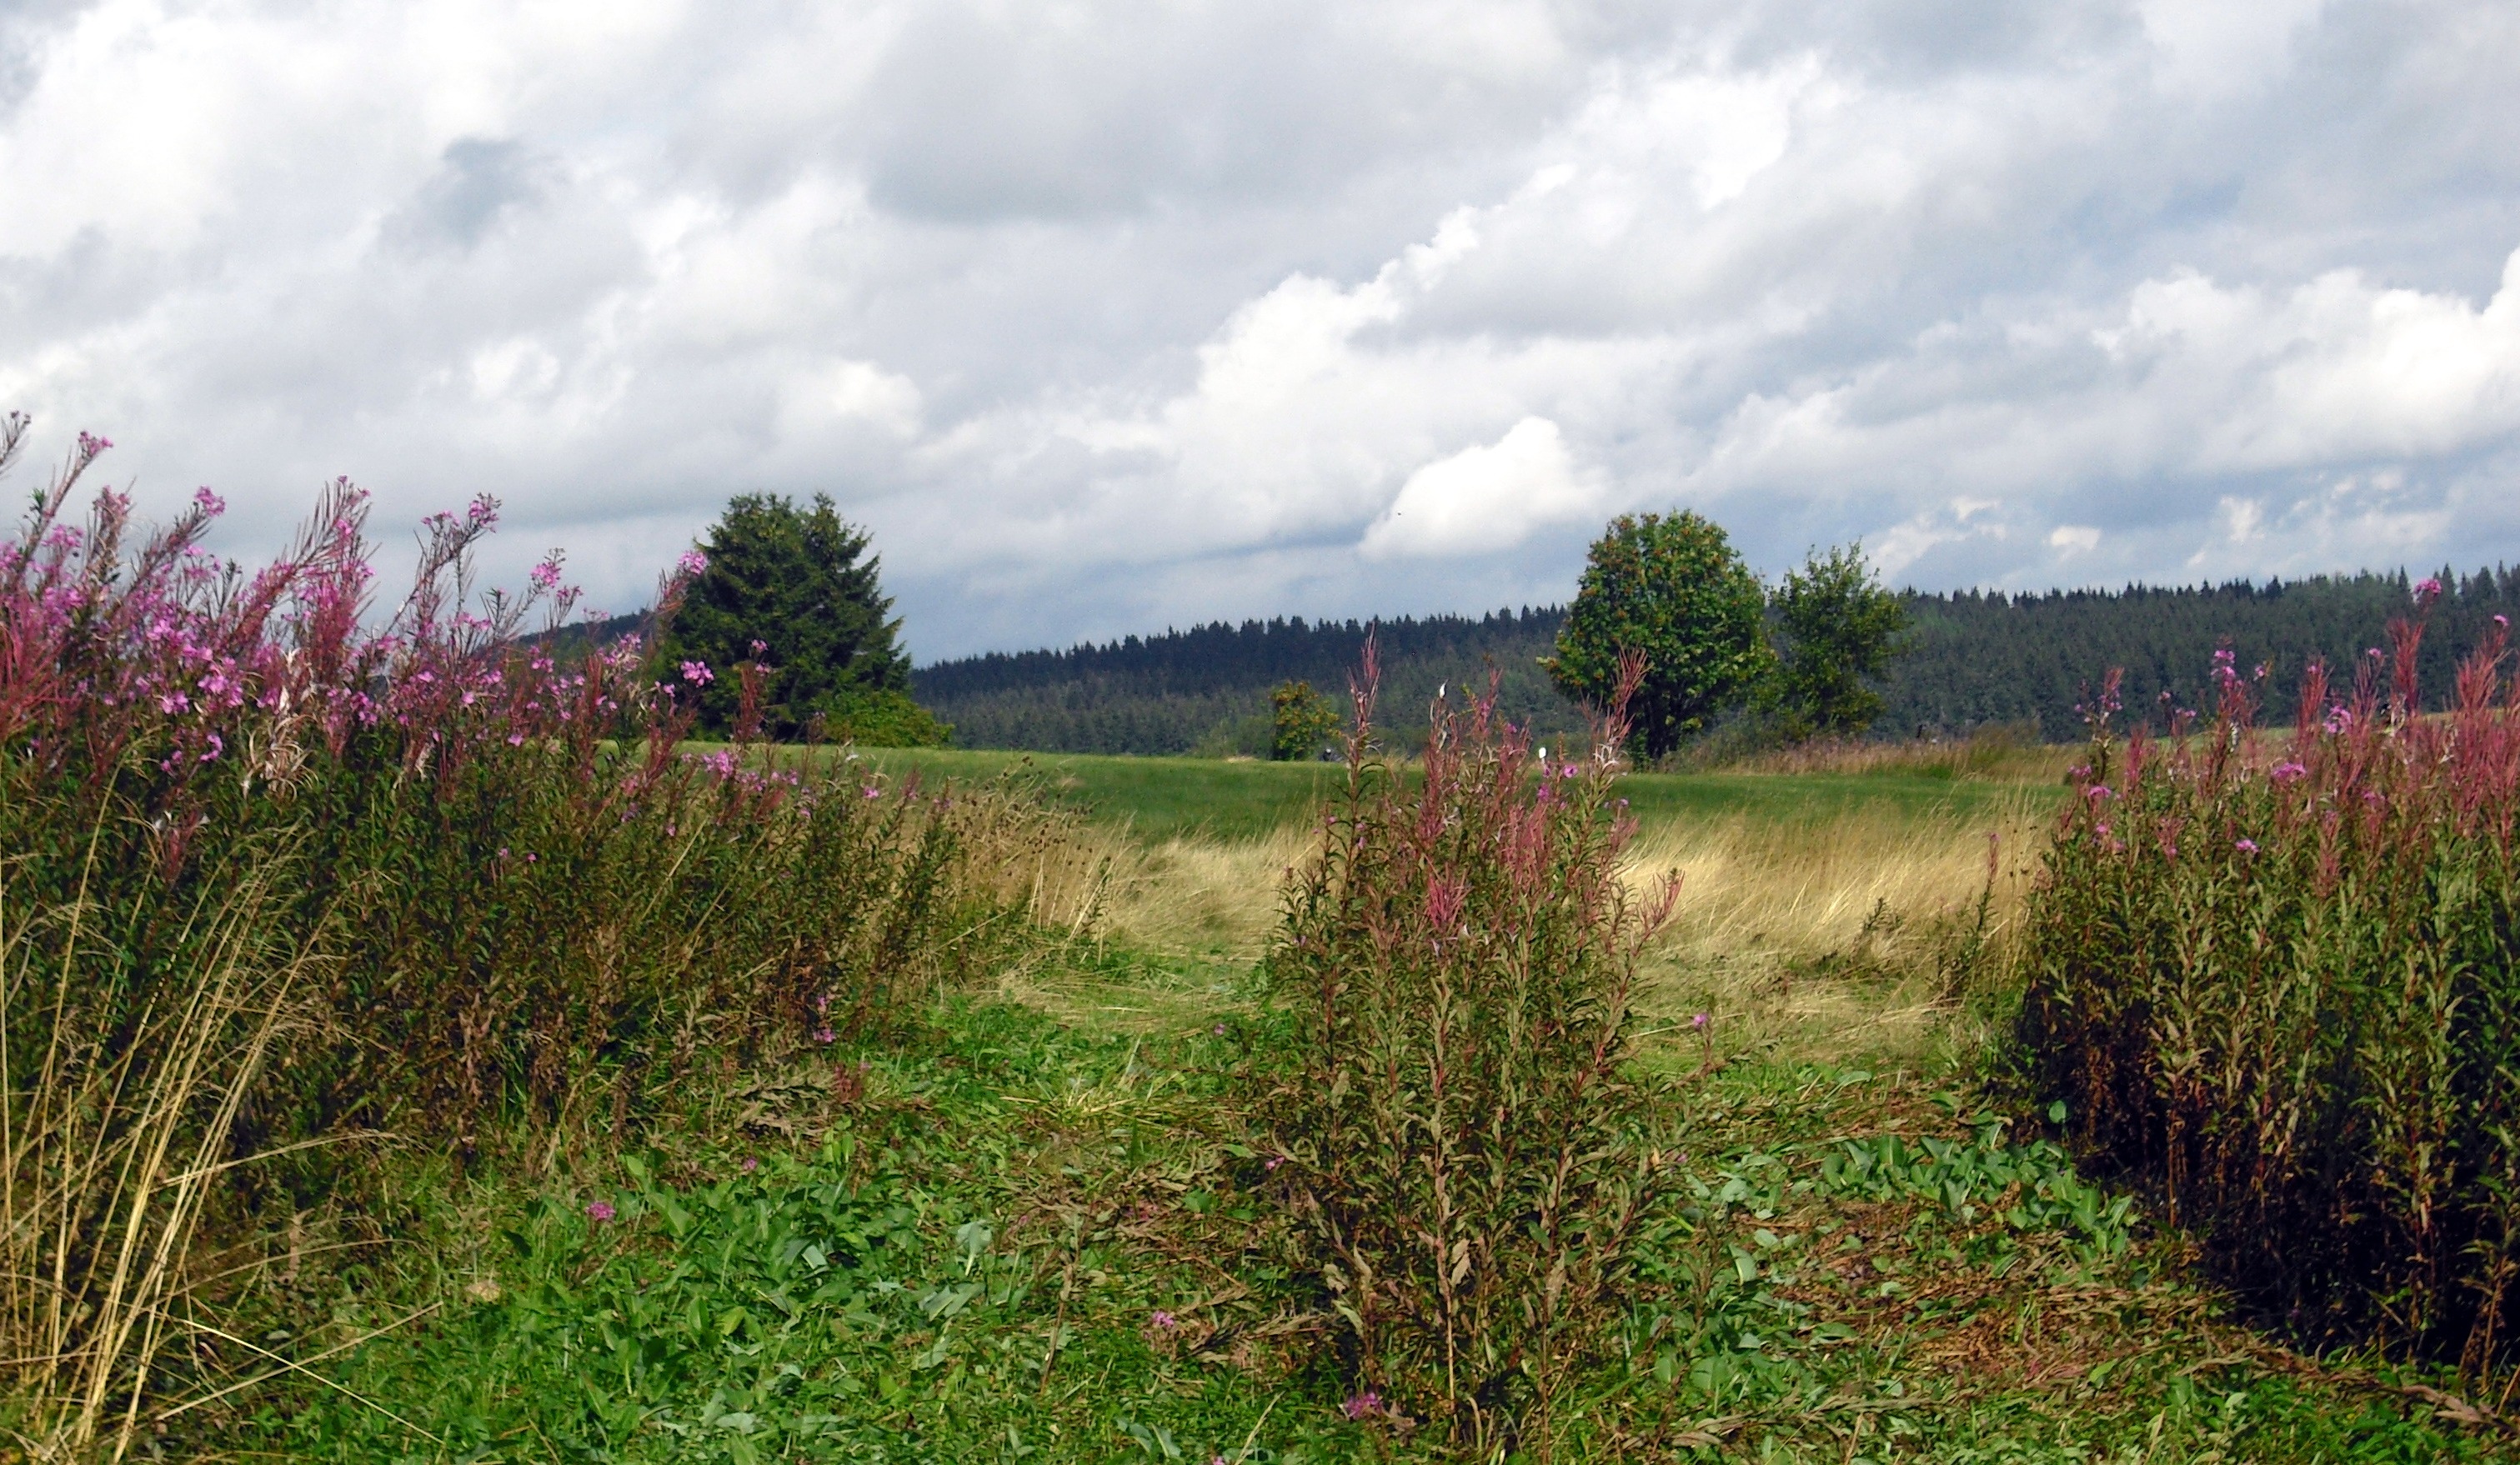
landscape, tree, nature, grass, plant, sky, hiking, field, farm, meadow, prairie, hill, flower, green, crop, hike, pasture, soil, agriculture, pink, wildflower, trees, clouds, grassland, vegetation, shrub, wetland, plantation, woodland, habitat, ecosystem, rural area, nature reserve, reported, cloudiness, rh n, hochrhoen, grass family, woody plant